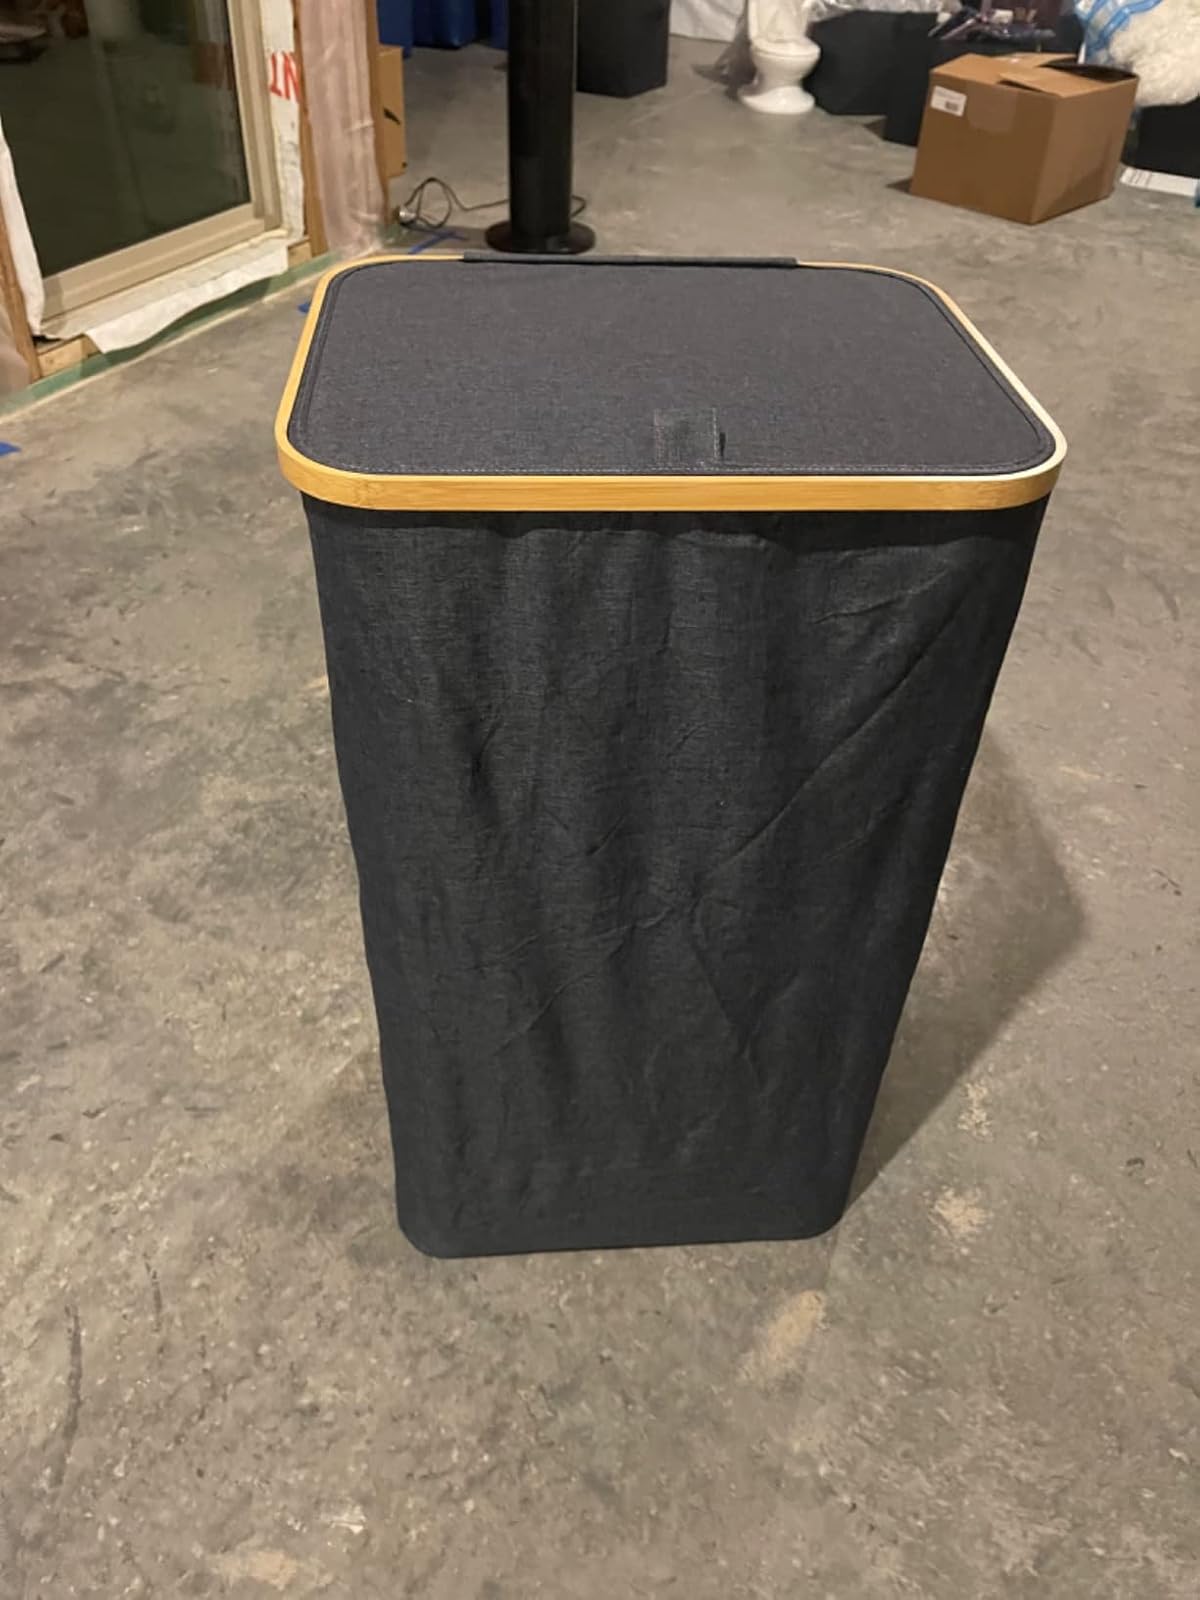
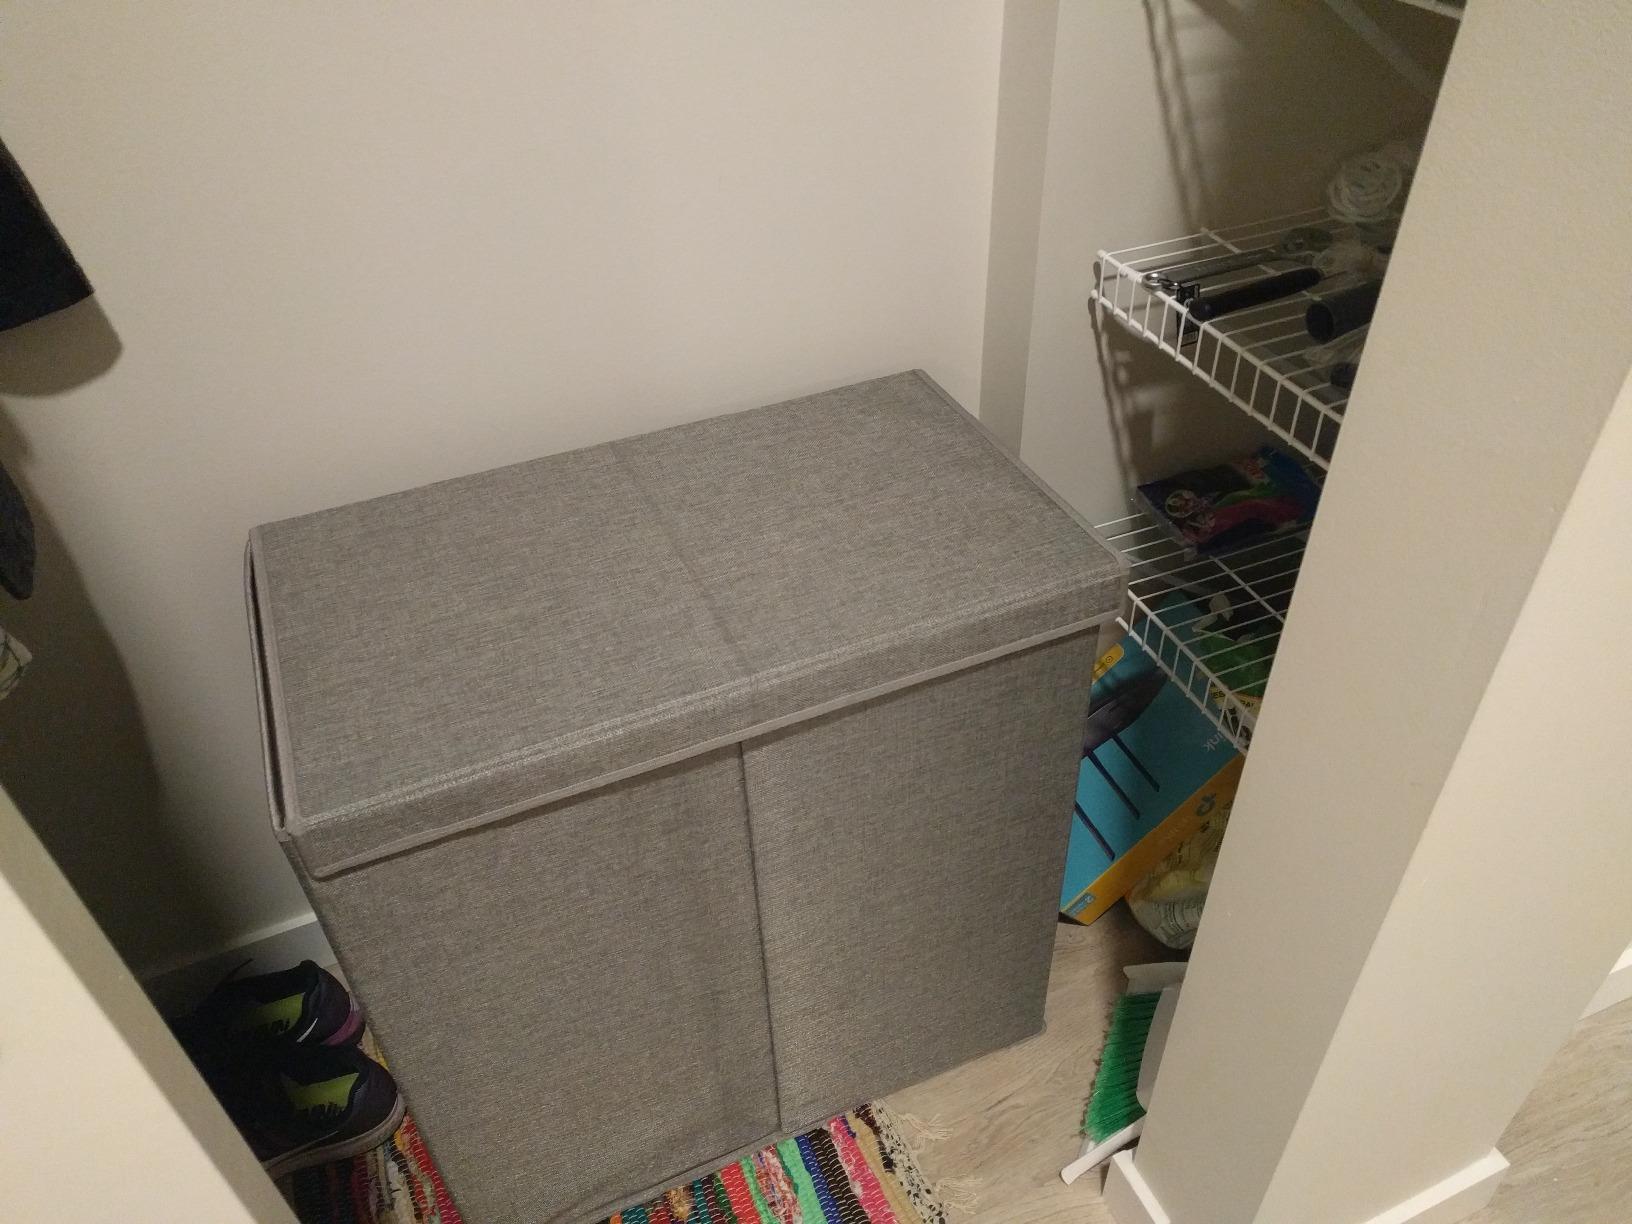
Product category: items_hamper
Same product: no